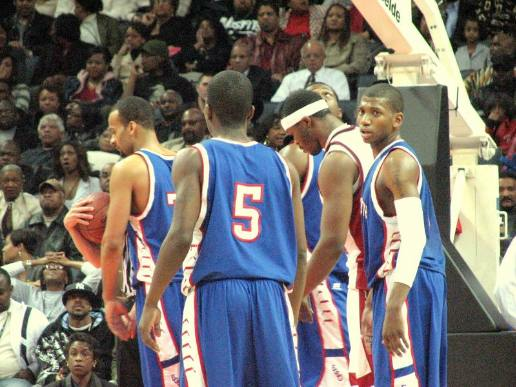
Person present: Yes